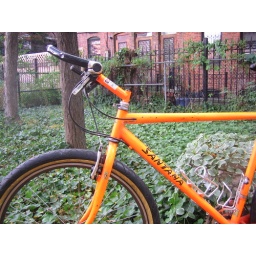
My Santana Moda. Old school mountain bike tricked out for city commuting and all around fun.